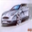
Label: automobile